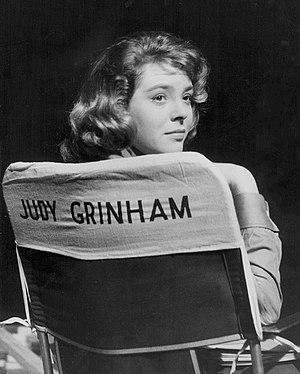
Judith Brenda Grinham dite Judy Grinham, née le 5 mars 1939 à Hampstead en Londres, est une nageuse britannique.